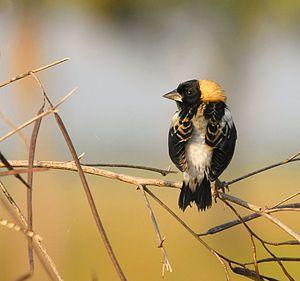
Cette liste des oiseaux au Canada provient de Bird Checklists of the World en date du mois de juillet 2018.
Cette liste des espèces d'oiseaux au Québec recense les taxons de ce groupe observés dans cette province du Canada. Elle provient de l'American Ornithologist Union en date du mois de janvier 2019. Elle comprend 470 espèces dont :